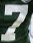
Number: 7